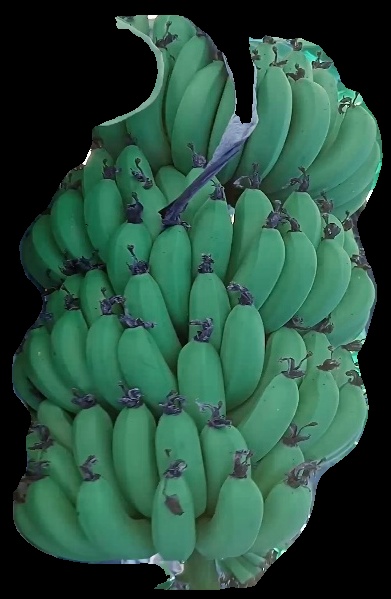
Variety: pachbale
Grade: grade1